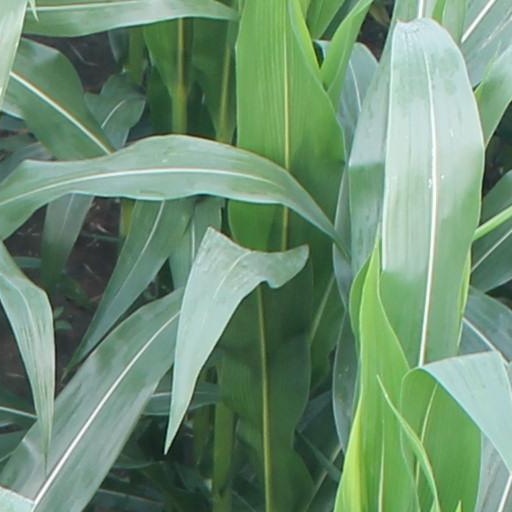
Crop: maize; corn